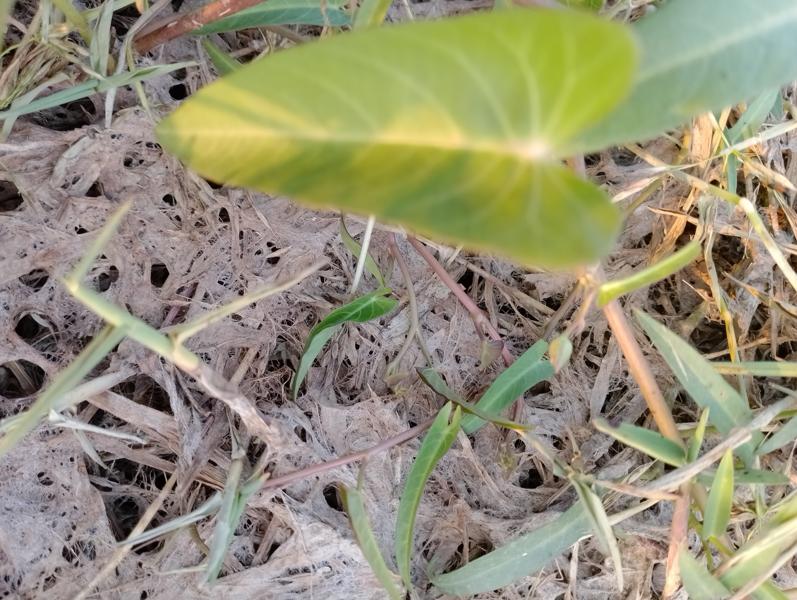
Weed species: Ipomoea aquatic